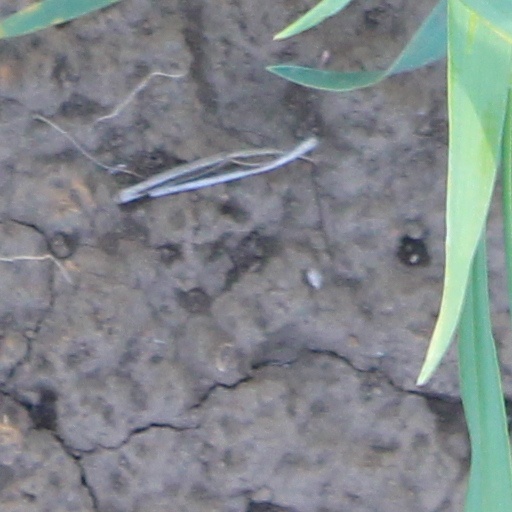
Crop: wheat